Super Diamond

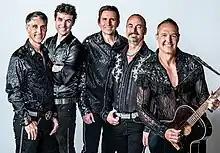
Super Diamond 2022 - Left to Right: James Terris, Chris Collins, Vince Littleton, Rama Kolesnikow & Randy Cordeiro (Photo: Jay Blakesberg)

Super Diamond is a Neil Diamond tribute band from San Francisco. Formed in 1993, the line-up consists of vocalist Randy Cordeiro (Surreal Neil), guitarist Chris Collins, keyboardist James Terris, bass player/keyboardist Rama Kolesnikow and drummer Vince Littleton. Super Diamond has been featured in articles in many national publications and has appeared on the David Letterman Show. The San Francisco Chronicle has recently said, "Super Diamond does Neil Diamond without any irony, but with loving enthusiasm — and a lot of practice." In 2003 Sid Bernstein in "The New York Times" wrote, "Super Diamond interprets Mr. Diamond's pop tunes with heavier guitars, mixing in contemporary riffs by Guns N' Roses, Kiss, and AC/DC, and with an alternative-rock tone.".